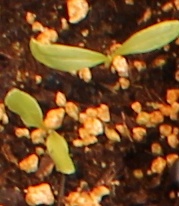
Label: Sugar beet